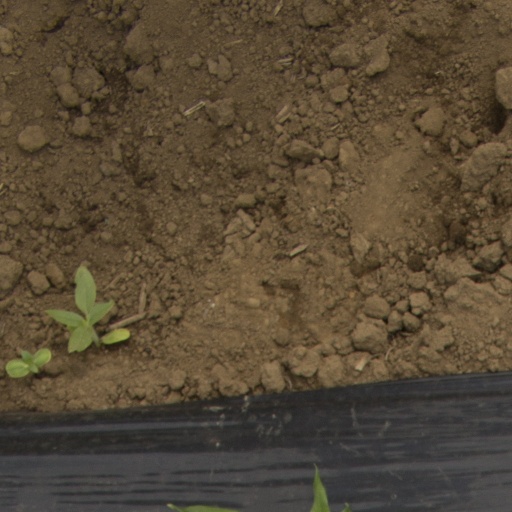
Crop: Jerusalem artichoke